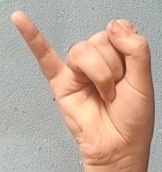
ASL sign: J